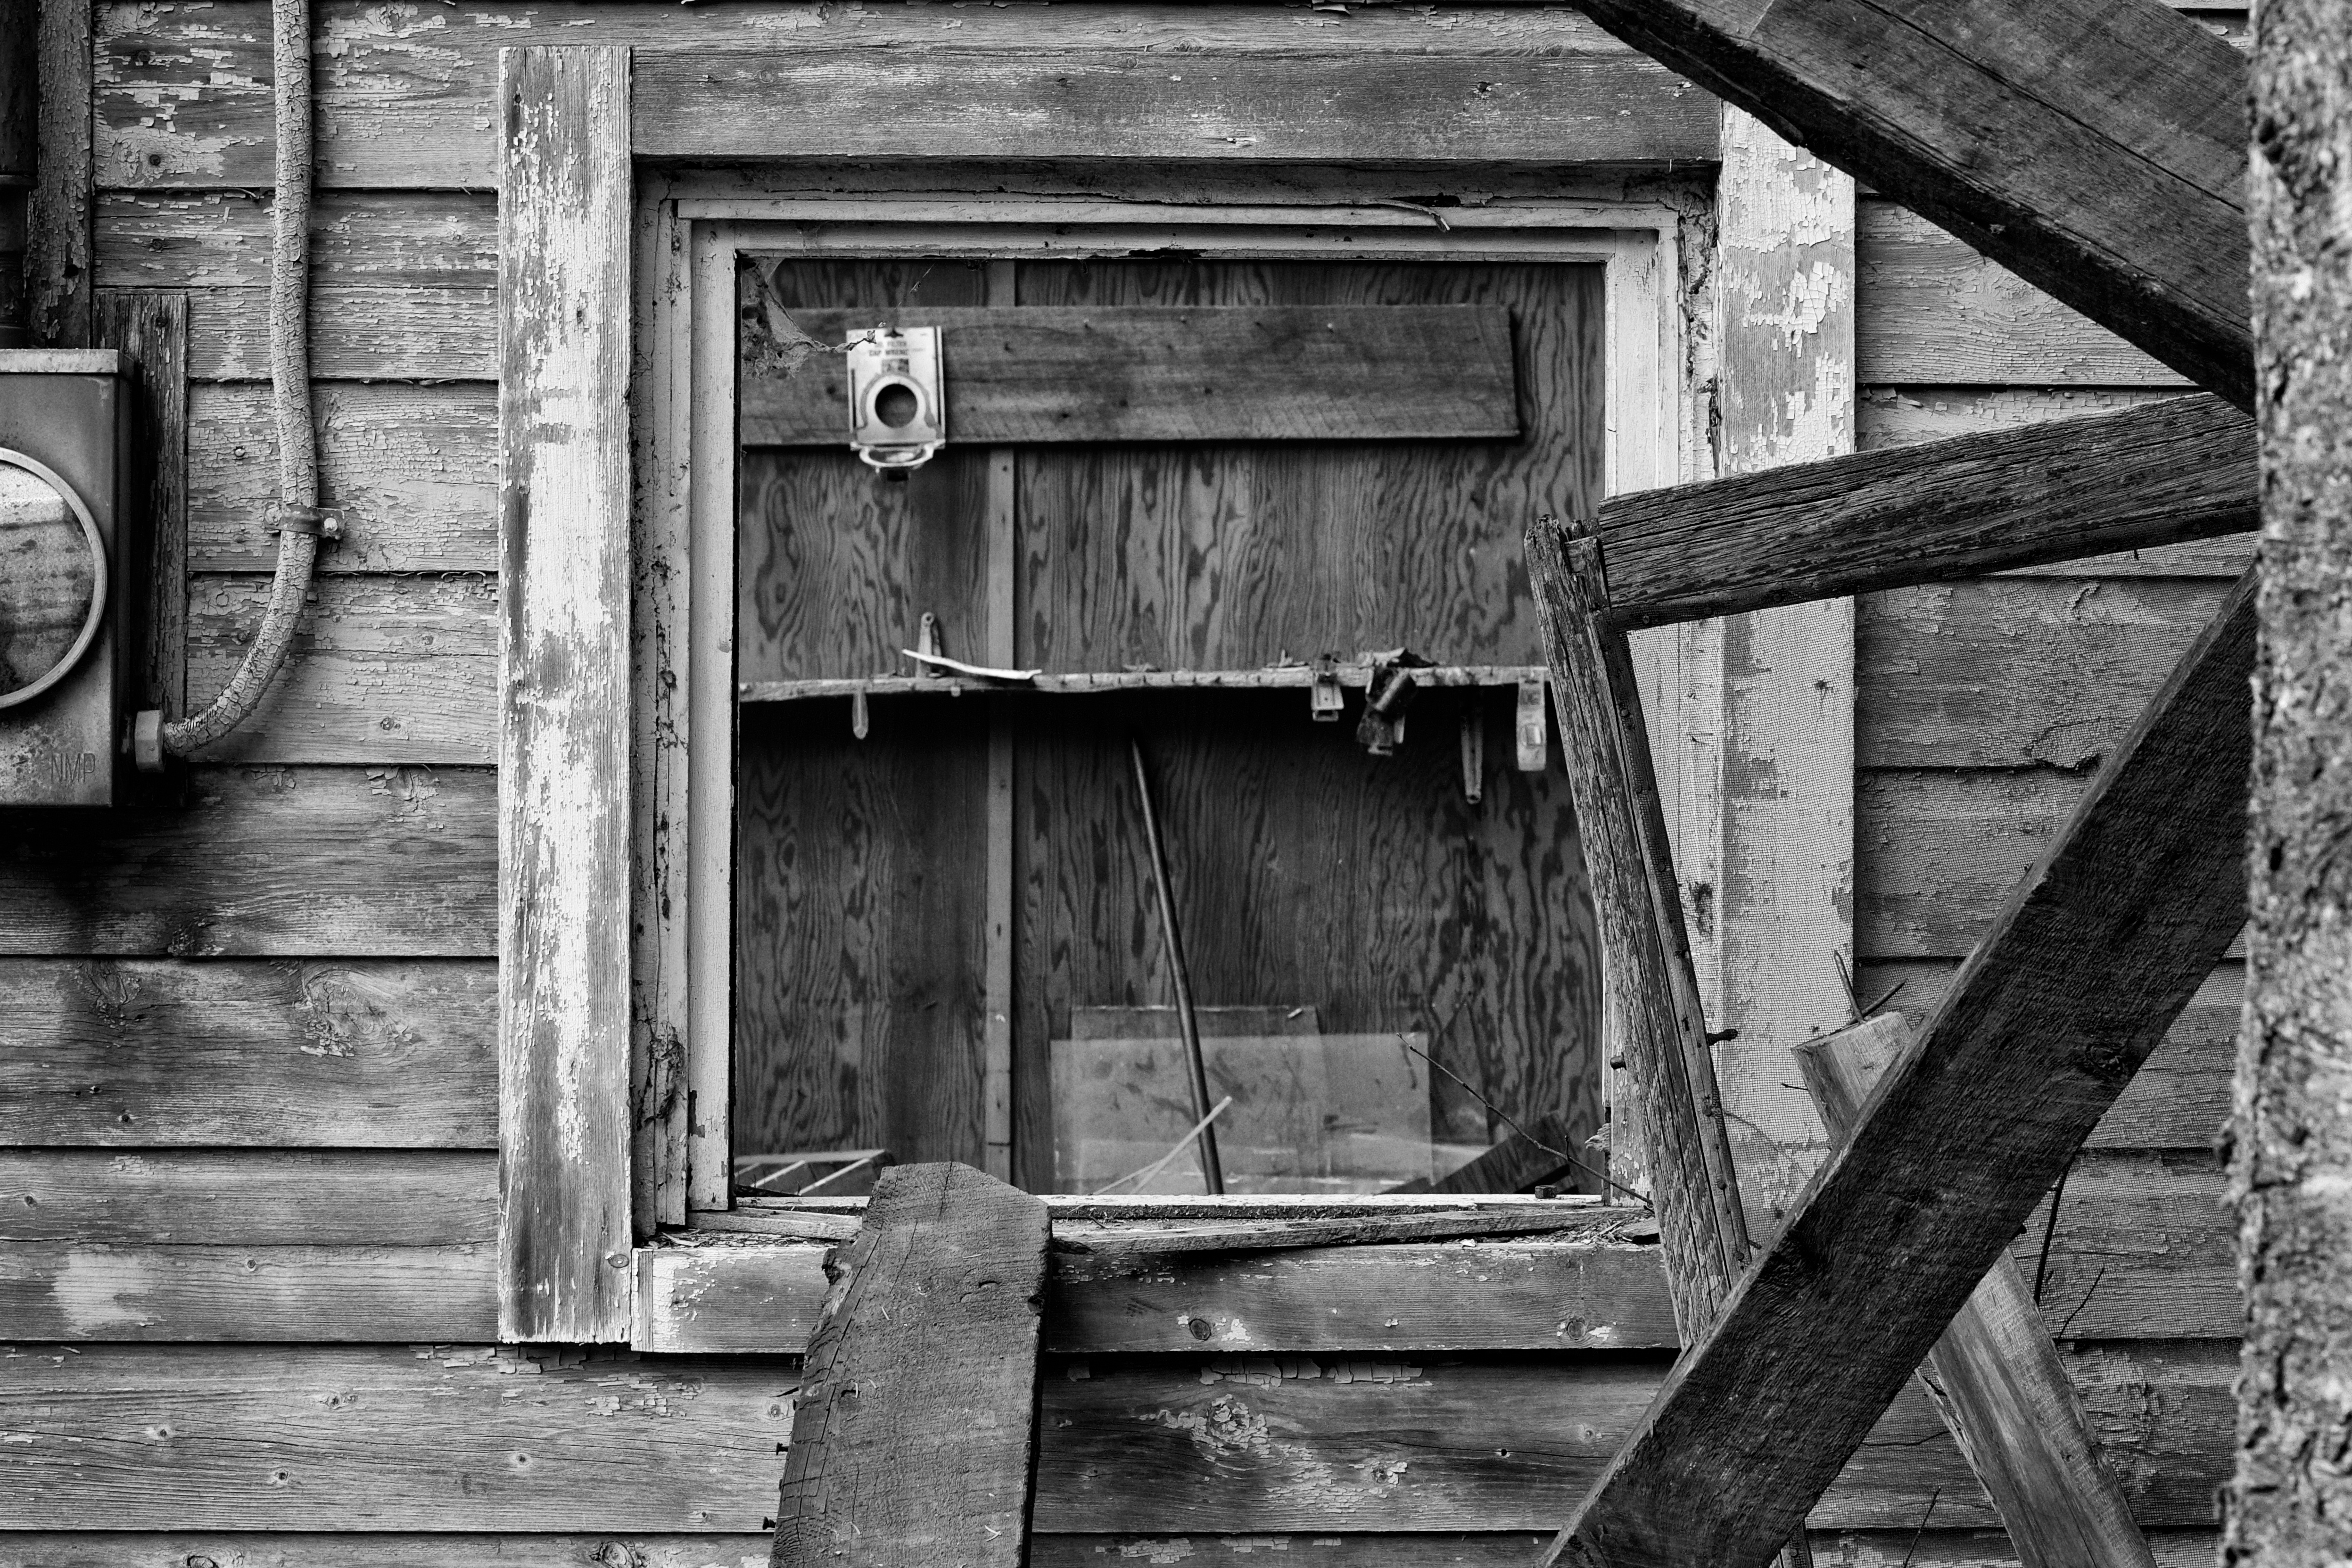
black and white, wood, white, photography, house, window, wall, darkness, black, monochrome, bw, newyork, photograph, urban area, monochrome photography